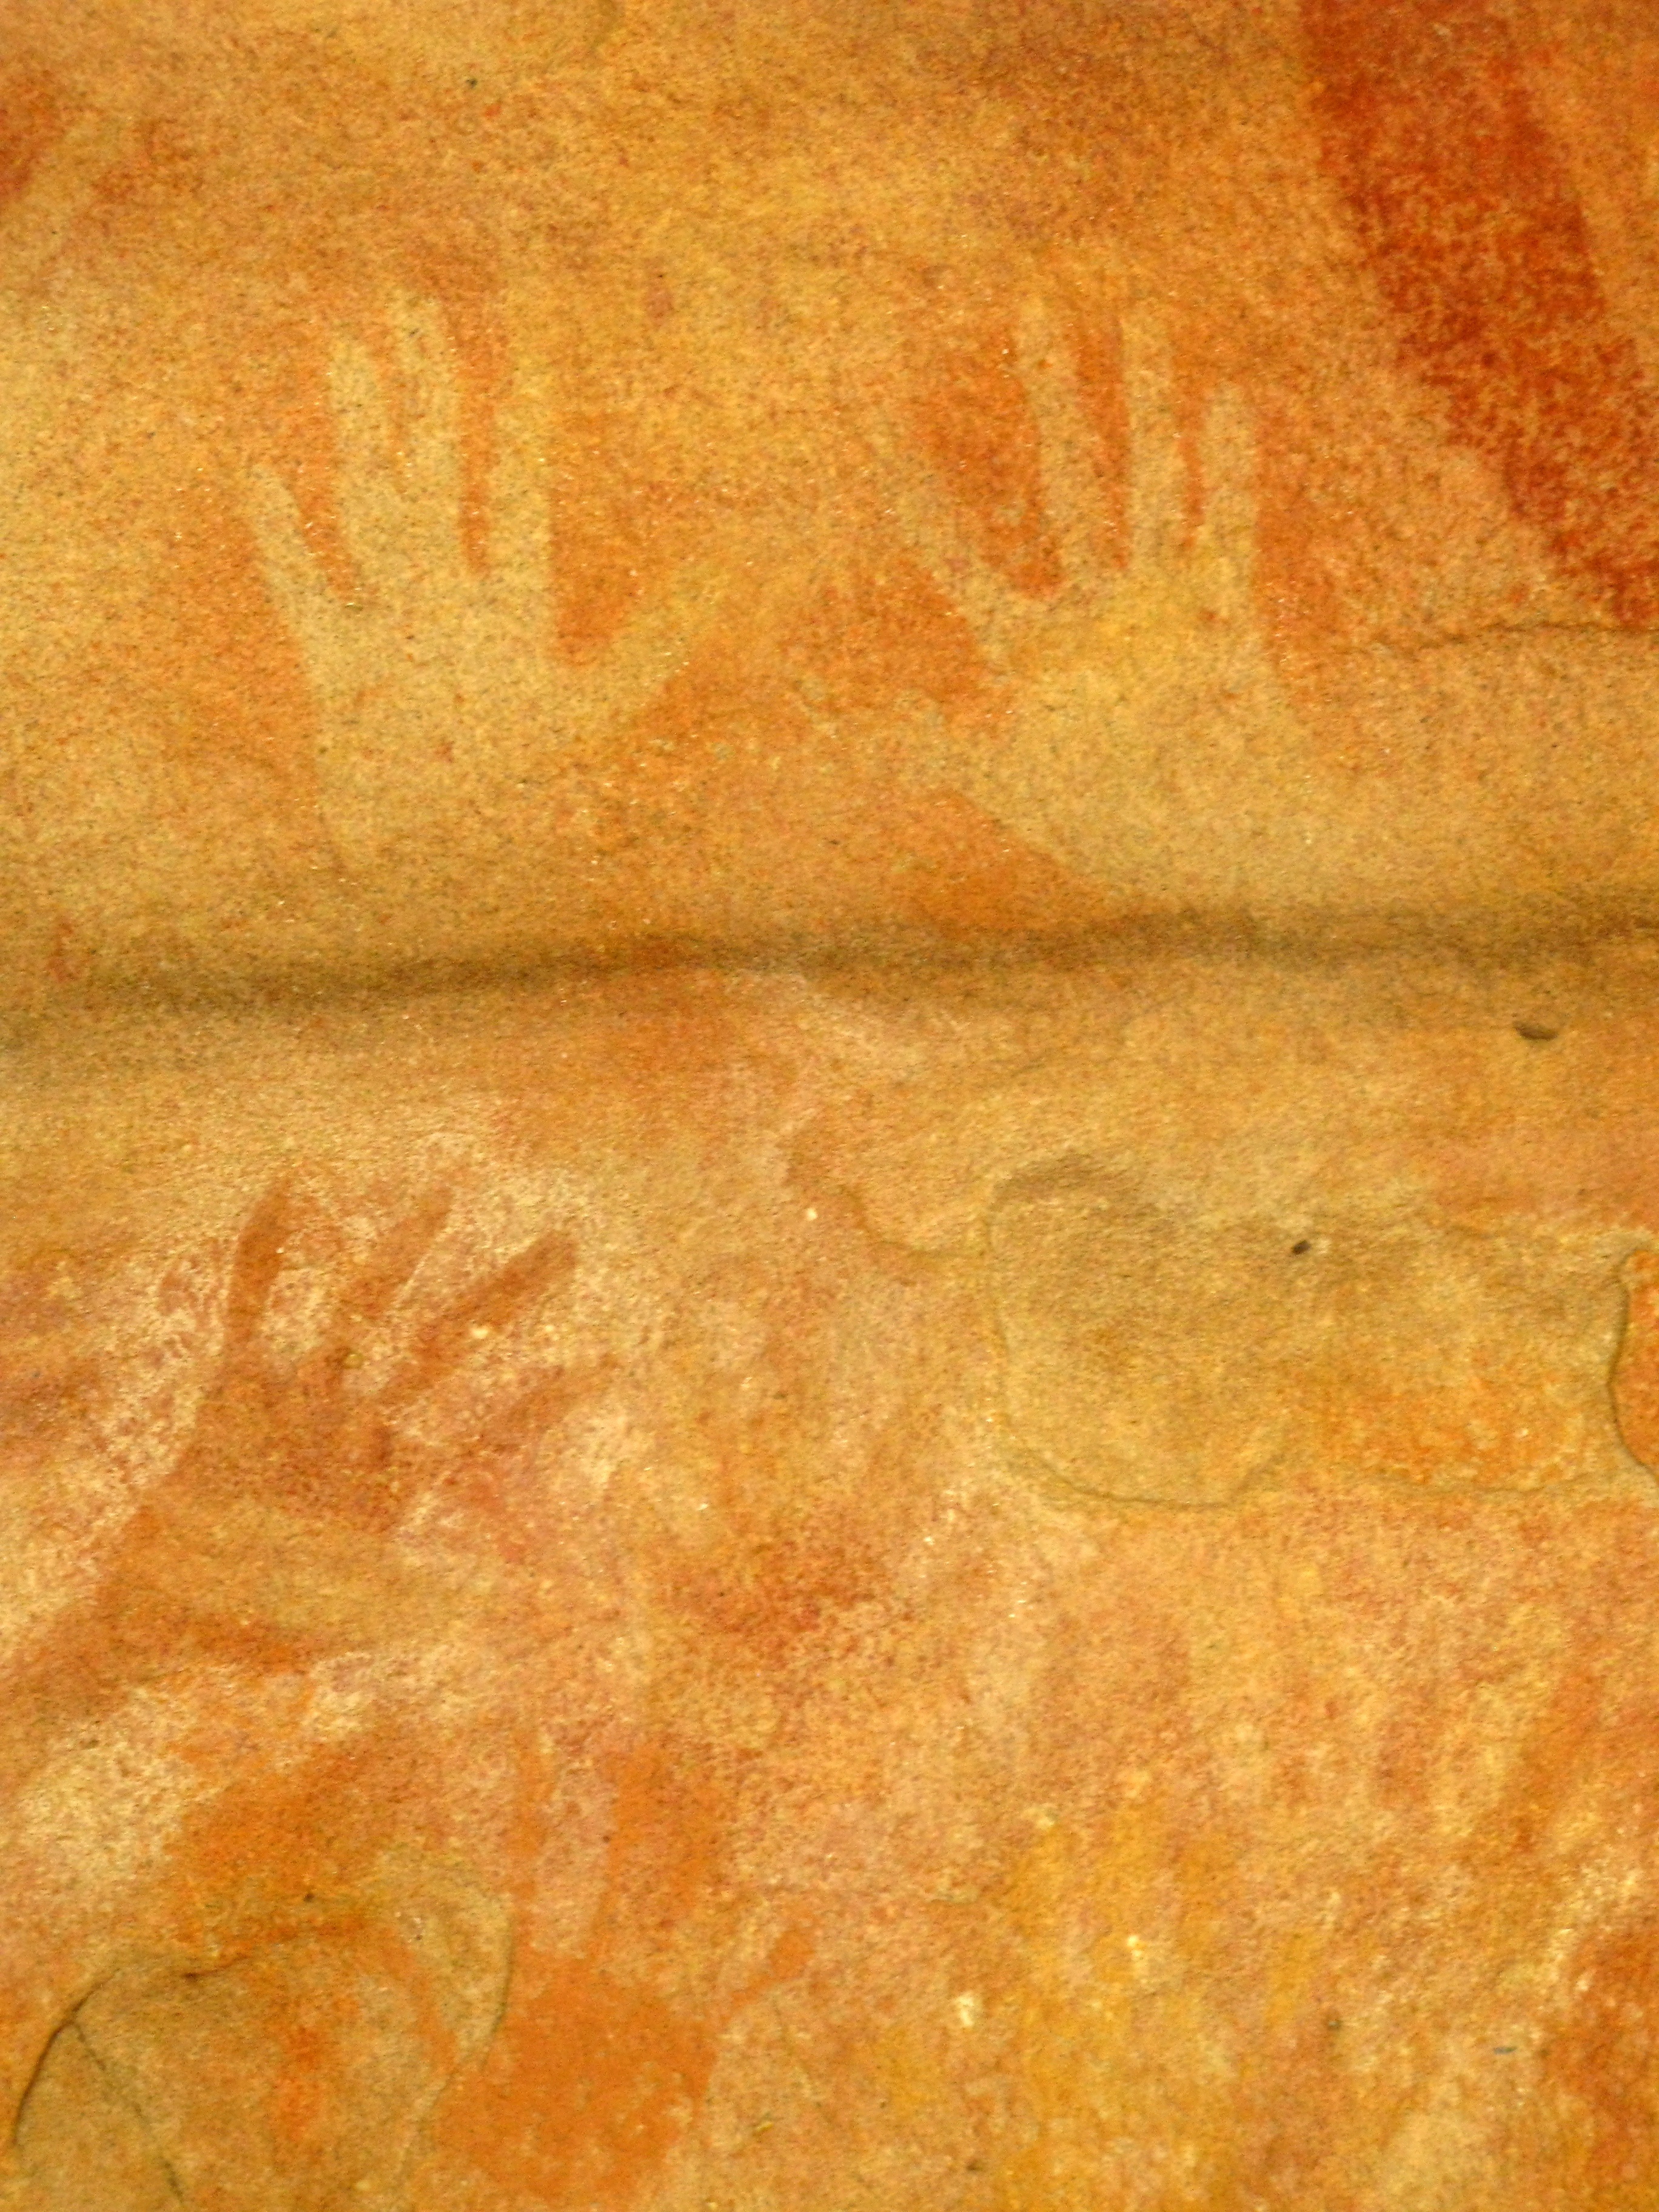
wood, texture, floor, yellow, material, australia, hardwood, flooring, wood flooring, rock art, blue mountains, laminate flooring, bronze wall, aboriginal culture, hand shape